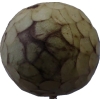
Label: cherimoya